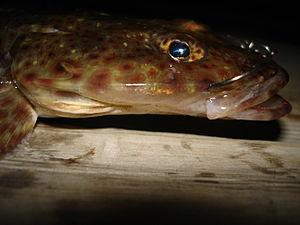
Platycephalus bassensis est une espèce de poissons marins appartenant à la famille des Platycephalidae.